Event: Ecuador Earthquake
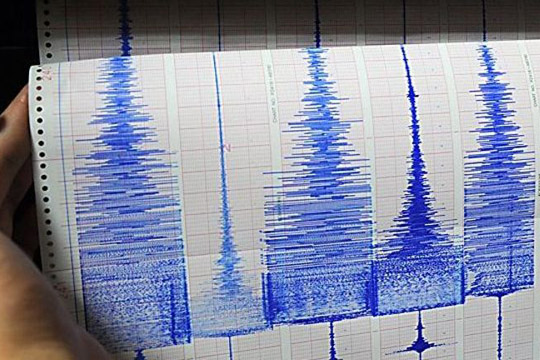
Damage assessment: no_damage